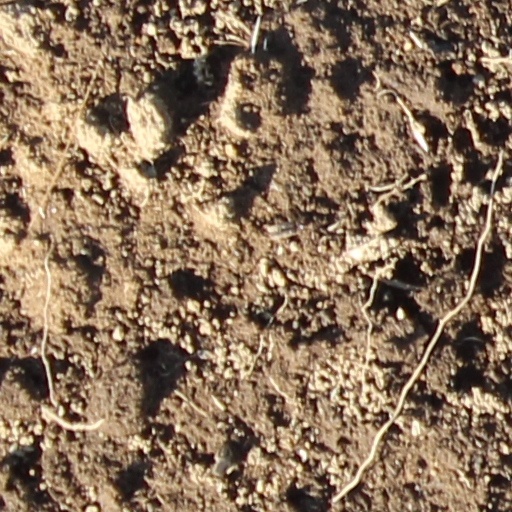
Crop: wheat